KS Orekhovo

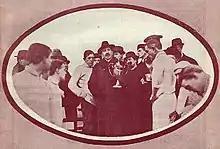
Robert Fulda presenting the Fulda Cup to KS Orekhovo, 22 October 1912

Kluba Sporta Orekhovo, generally abbreviated to KS Orekhovo or KSO was a Russian football team established in Orekhovo in 1909 by two brothers from England, Clement and Harry Charnock.